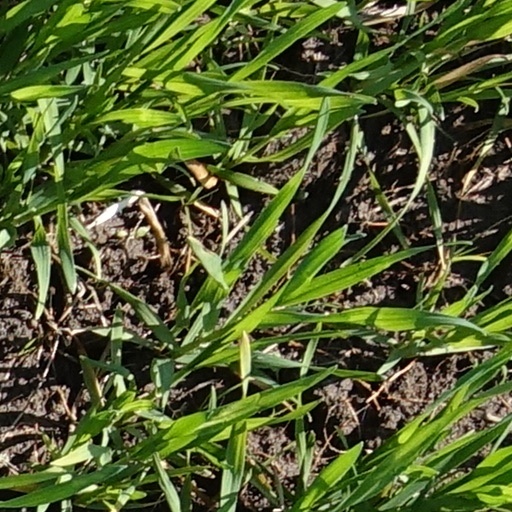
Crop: wheat